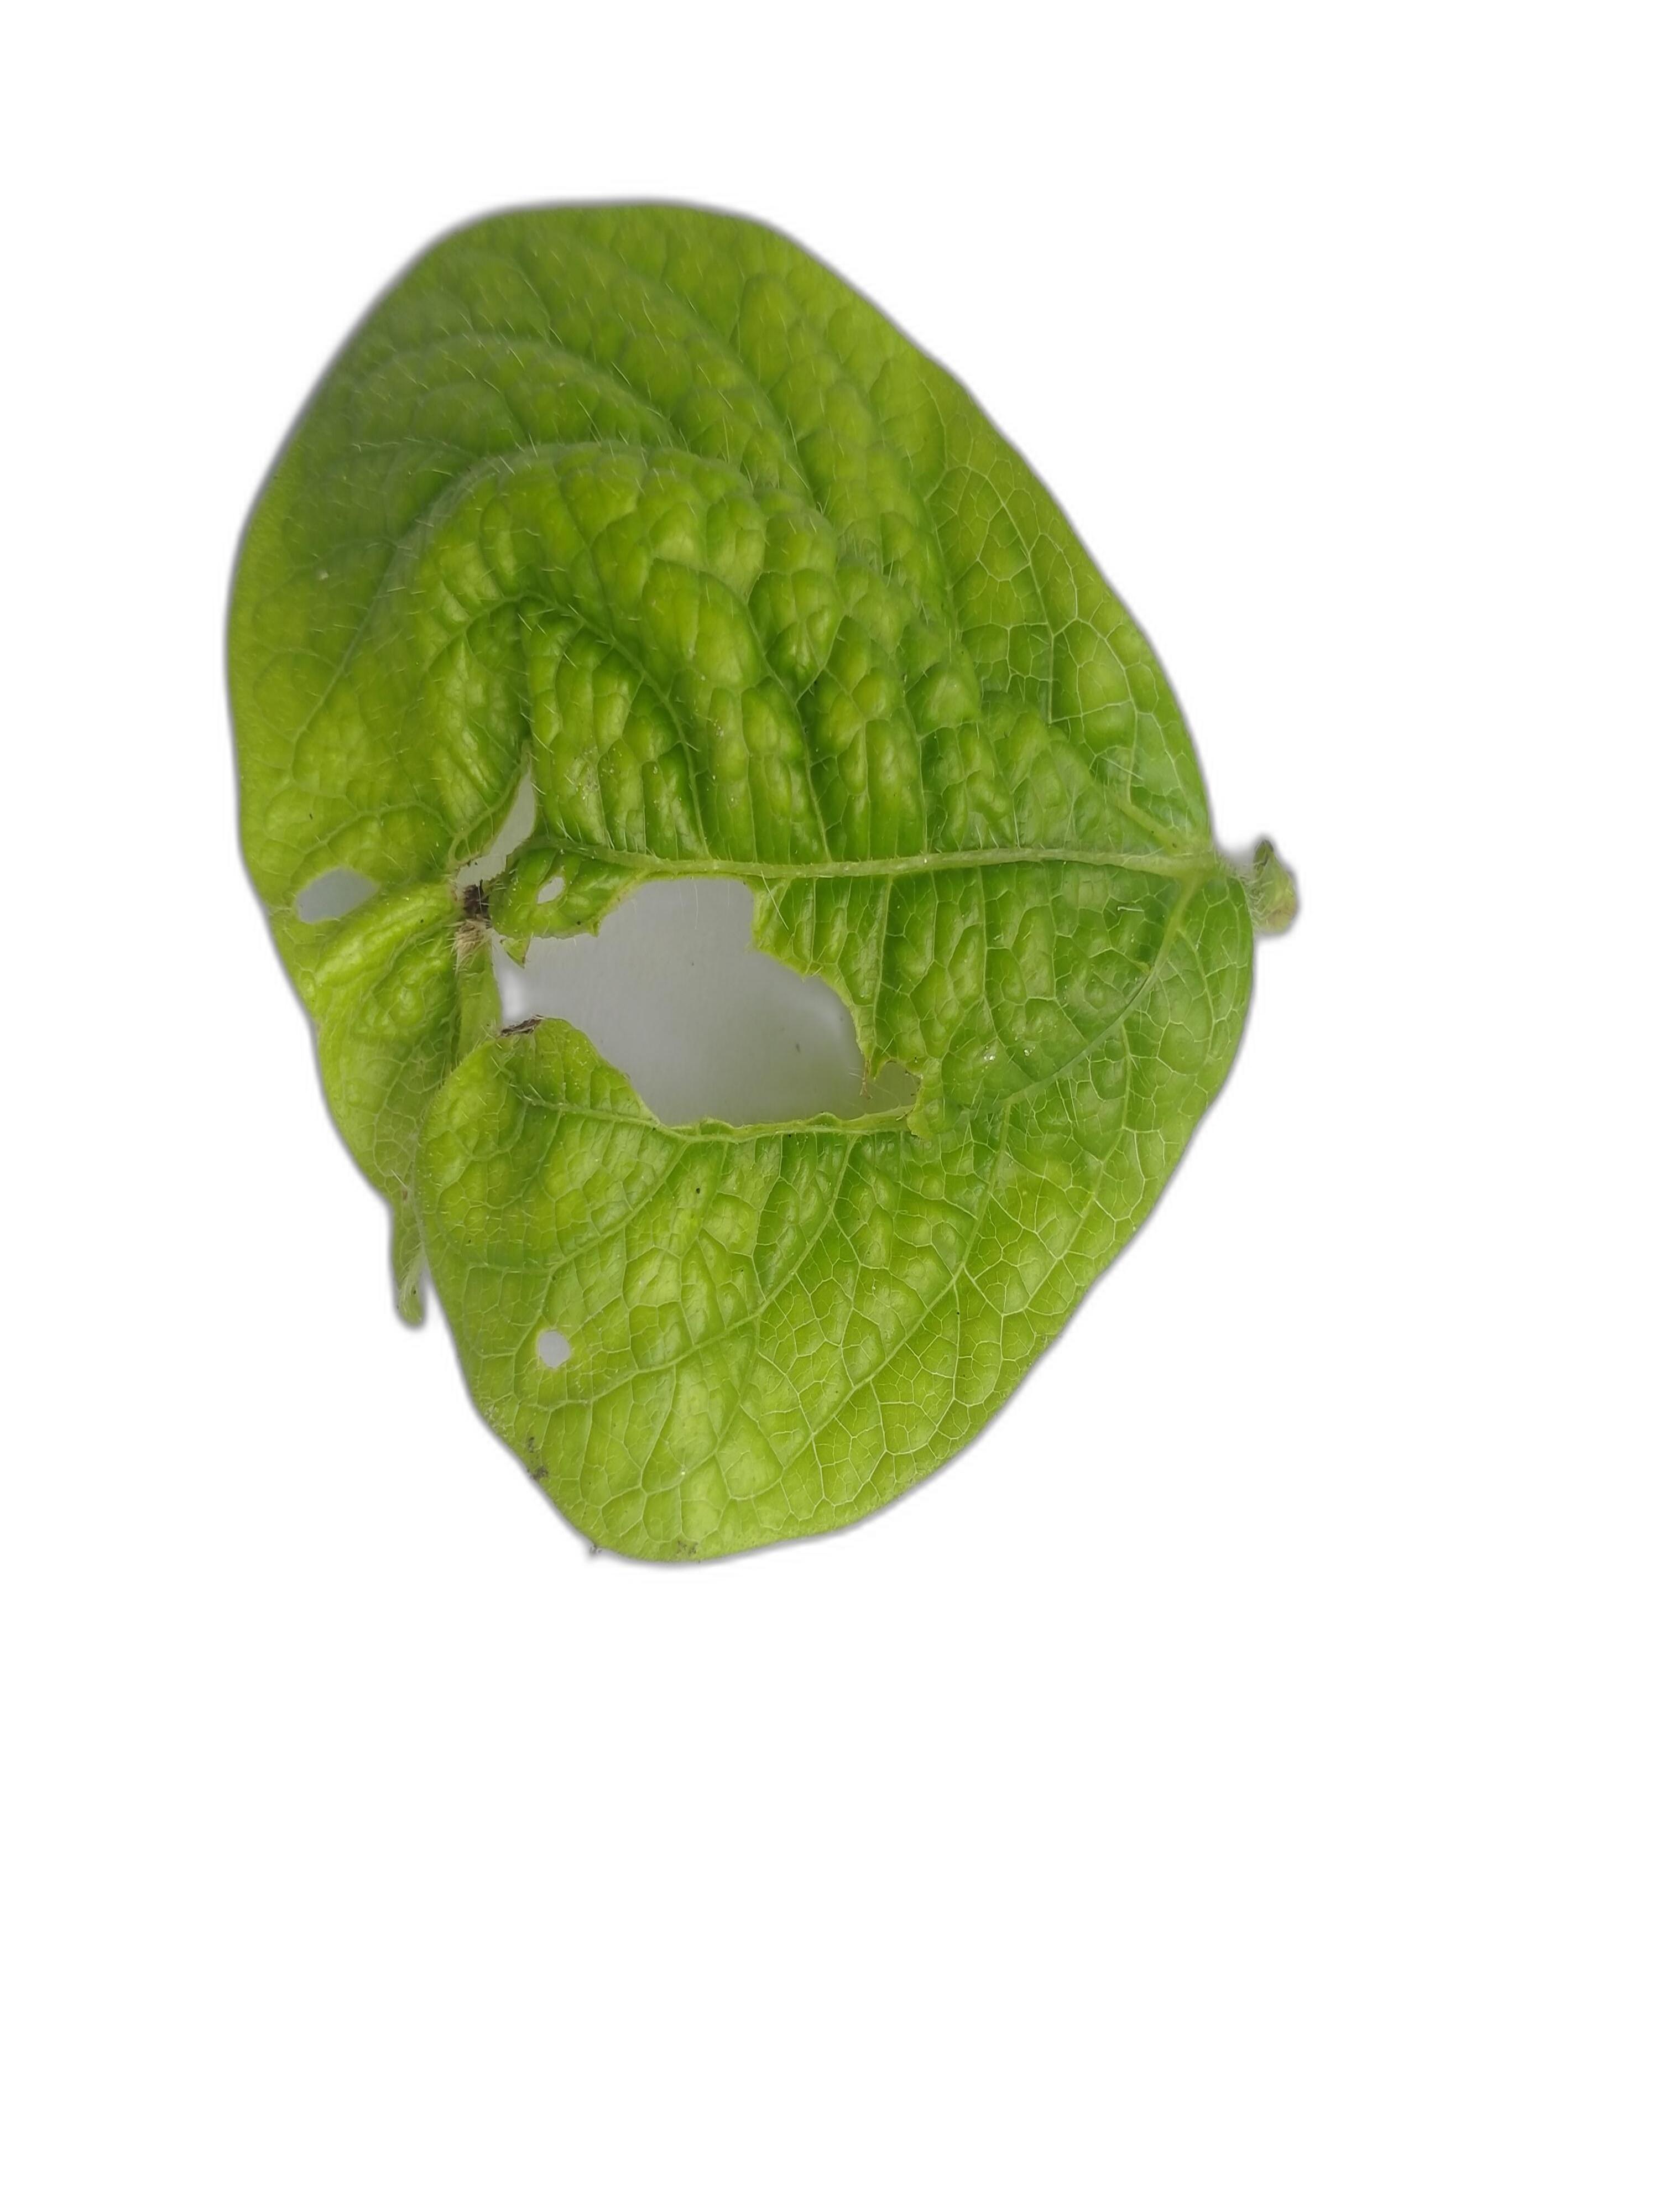
Label: Leaf Crinkle